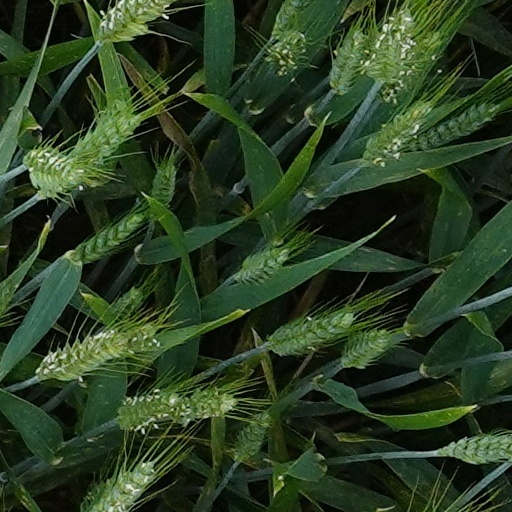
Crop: wheat